A Subtlety

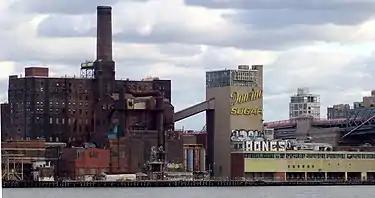
Domino Sugar Refinery buildings

The Domino Sugar Refinery site is owned by real estate developer Two Trees, and the bulk of the facility had been slated for demolition as part of the redevelopment. Ann Pasternak, the president of Creative Time, reached out to Jed Walentas, both a Two Trees employee and a board member of Creative Time about a show on the site. Creative Time approached Walker roughly a year before the exhibition. Creative Time selected Walker both because "[they] had been trying to get her to sign on to a public artwork for many years" and due to "the obvious historic connections between her work and the site". Walker was attracted to the project in part because of the plant's history and the evidence of the work done there, such as molasses still covering the facility's walls.